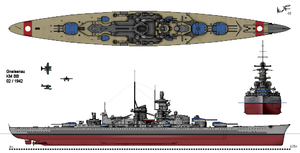
Gneisenau
Gneisenau, slagkrydser i den tyske krigsmarine
Gneisenau blev bygget i 1936 og var en slagkrydser i den tyske krigsmarine af Scharnhorst-klassen.